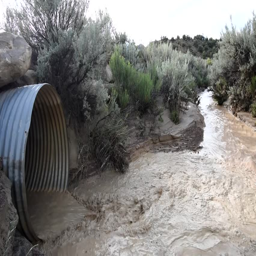
flash flood in a desert landscape after heavy rain with water pouring out of metal pipe .